Hunter Street, Newcastle

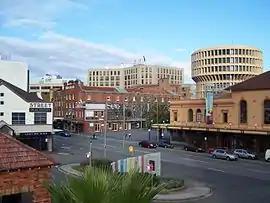
Hunter Street, Newcastle from Civic Railway Station. To the right is the Newcastle Civic Theatre

Hunter Street is a major road in the central business district, in New South Wales. The street, formerly three separate thoroughfares, extends from Pacific Street in the city's east, to Selma Street in and since 2008 has been the focus of community-led creative enterprises and projects. Established as the city's main street for commercial and retail activity, Hunter Street entered a period of severe decline after World War II. Since 2008, the eastern end of Hunter Street has emerged as a precinct for niche retail and the night-time economy. In June 2012 it was announced that the pedestrian mall between Perkins and Newcomen Streets will be redeveloped by the public and private sectors to stimulate the city's ongoing revitalisation.